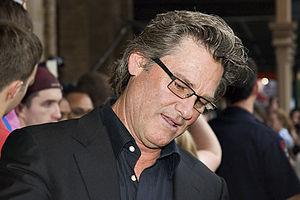
Stargate, la porte des étoiles, ou La Porte des étoiles au Québec, est un film américano-français de science-fiction réalisé par Roland Emmerich et sorti en 1994.
Boulevard de la mort, ou À l'épreuve de la mort au Québec, est un film américain réalisé par Quentin Tarantino, sorti en 2007. Avec Planète Terreur, il fait partie du double programme Grindhouse mais est sorti seul dans plusieurs pays comme la France.
Kurt Russell [kɝt ˈɹʌsəl] est un acteur américain né le 17 mars 1951 à Springfield.
John Carpenter [dʒɑn ˈkɑɹpəntɚ] est un réalisateur, scénariste, producteur et compositeur américain né le 16 janvier 1948 à Carthage, dans l'État de New York.